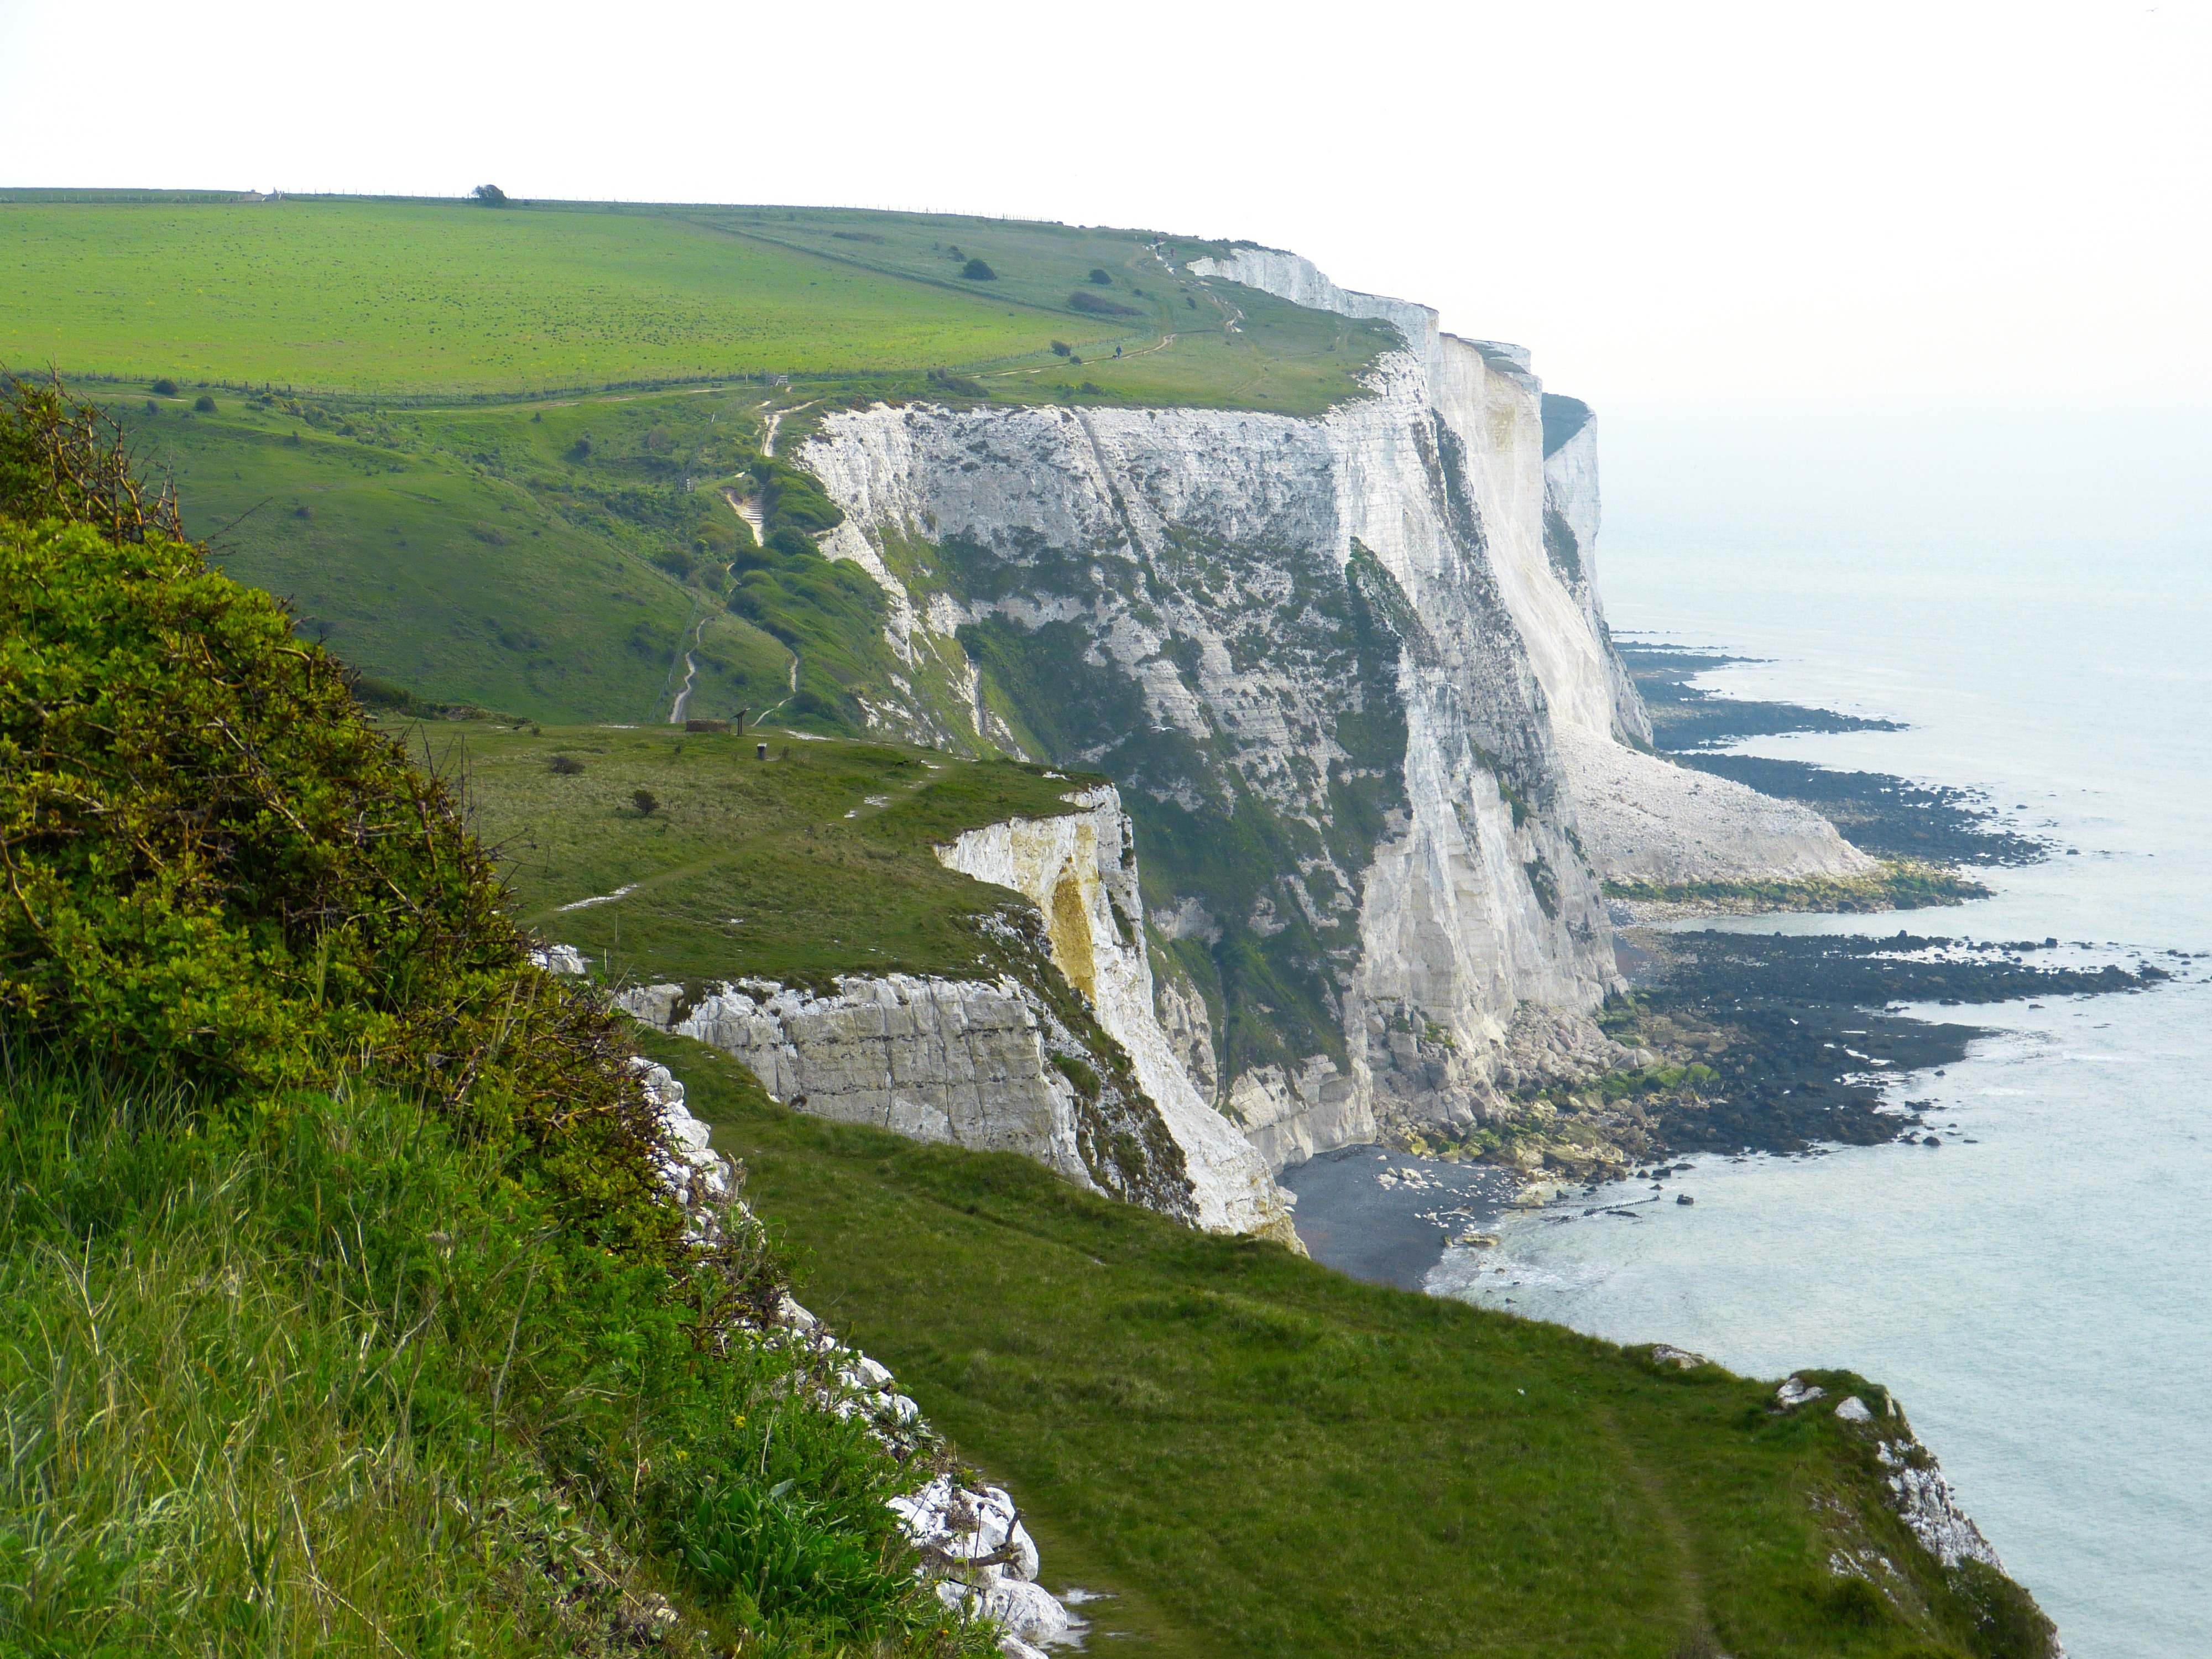
sea, coast, path, cliff, cove, bay, fjord, reservoir, terrain, england, cliffs, plateau, fell, loch, away, dover, cape, white cliffs, united kingdom, coastal path, landform, geographical feature